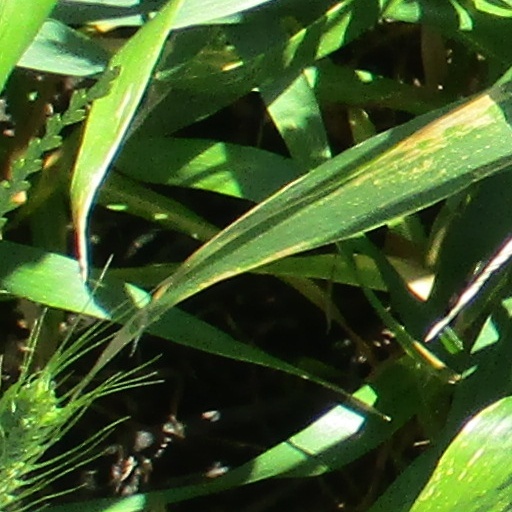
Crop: wheat